UKNOF

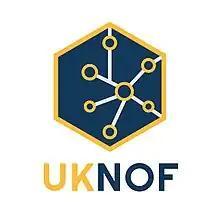
UKNOF Logo

UKNOF (United Kingdom Network Operators' Forum) was an open forum for the exchange of operational and technical information for Internet network operators in the United Kingdom.